Colonial architecture in Jakarta

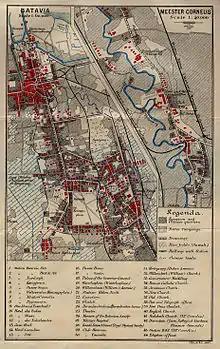
Map of Batavia in 1897

The abolition of the Cultuurstelsel in 1870 made way for the rapid development of private enterprises in the Dutch Indies. Numerous trading companies and financial institutions established themselves in Java, most of them settled in Batavia. Jakarta Old Town's deteriorating structures were replaced with offices, typically along the Kali Besar. These private companies owned or managed plantations, oil fields, and mines. Railway stations were designed during this period, with characteristic style of this period.